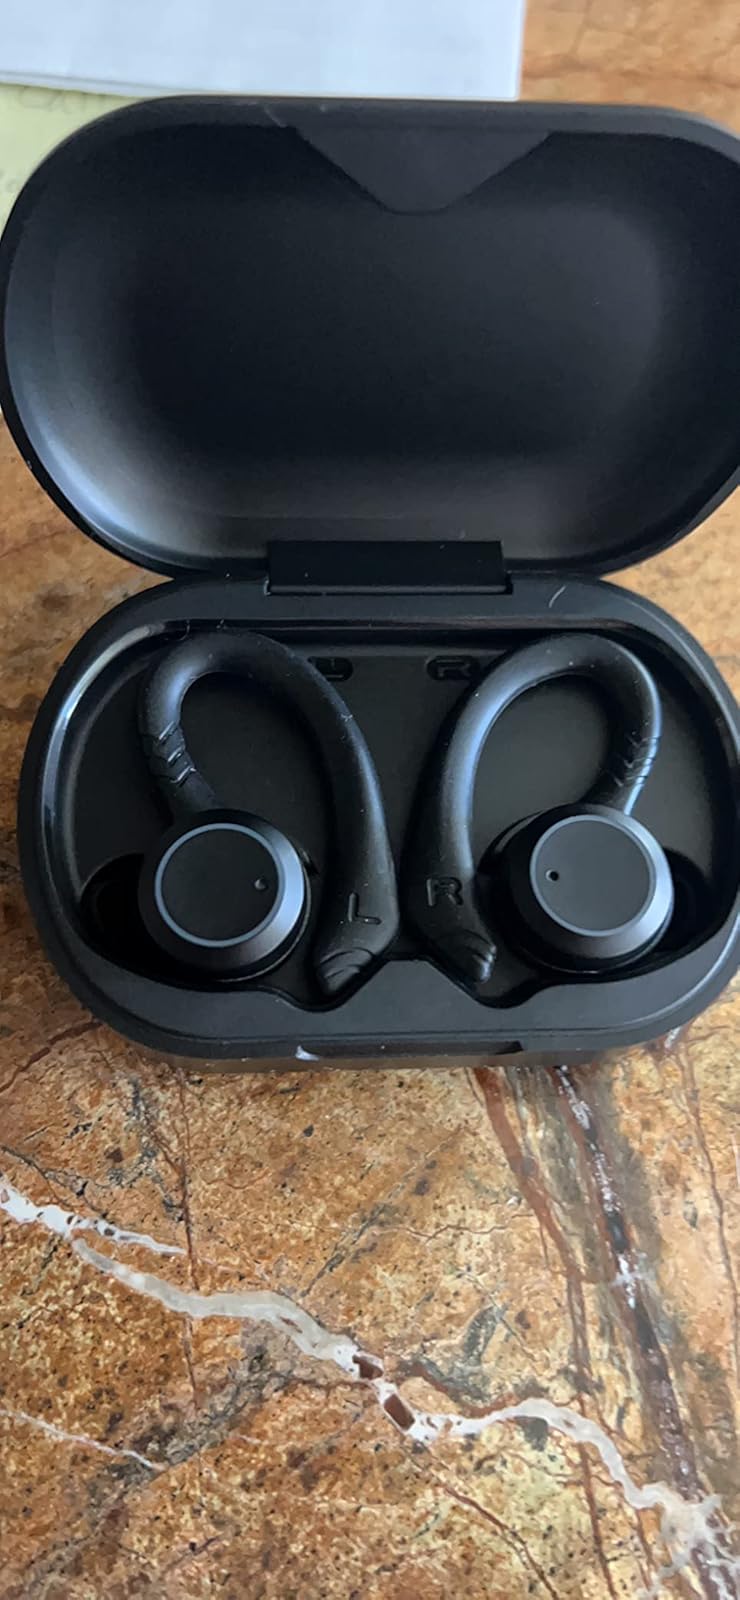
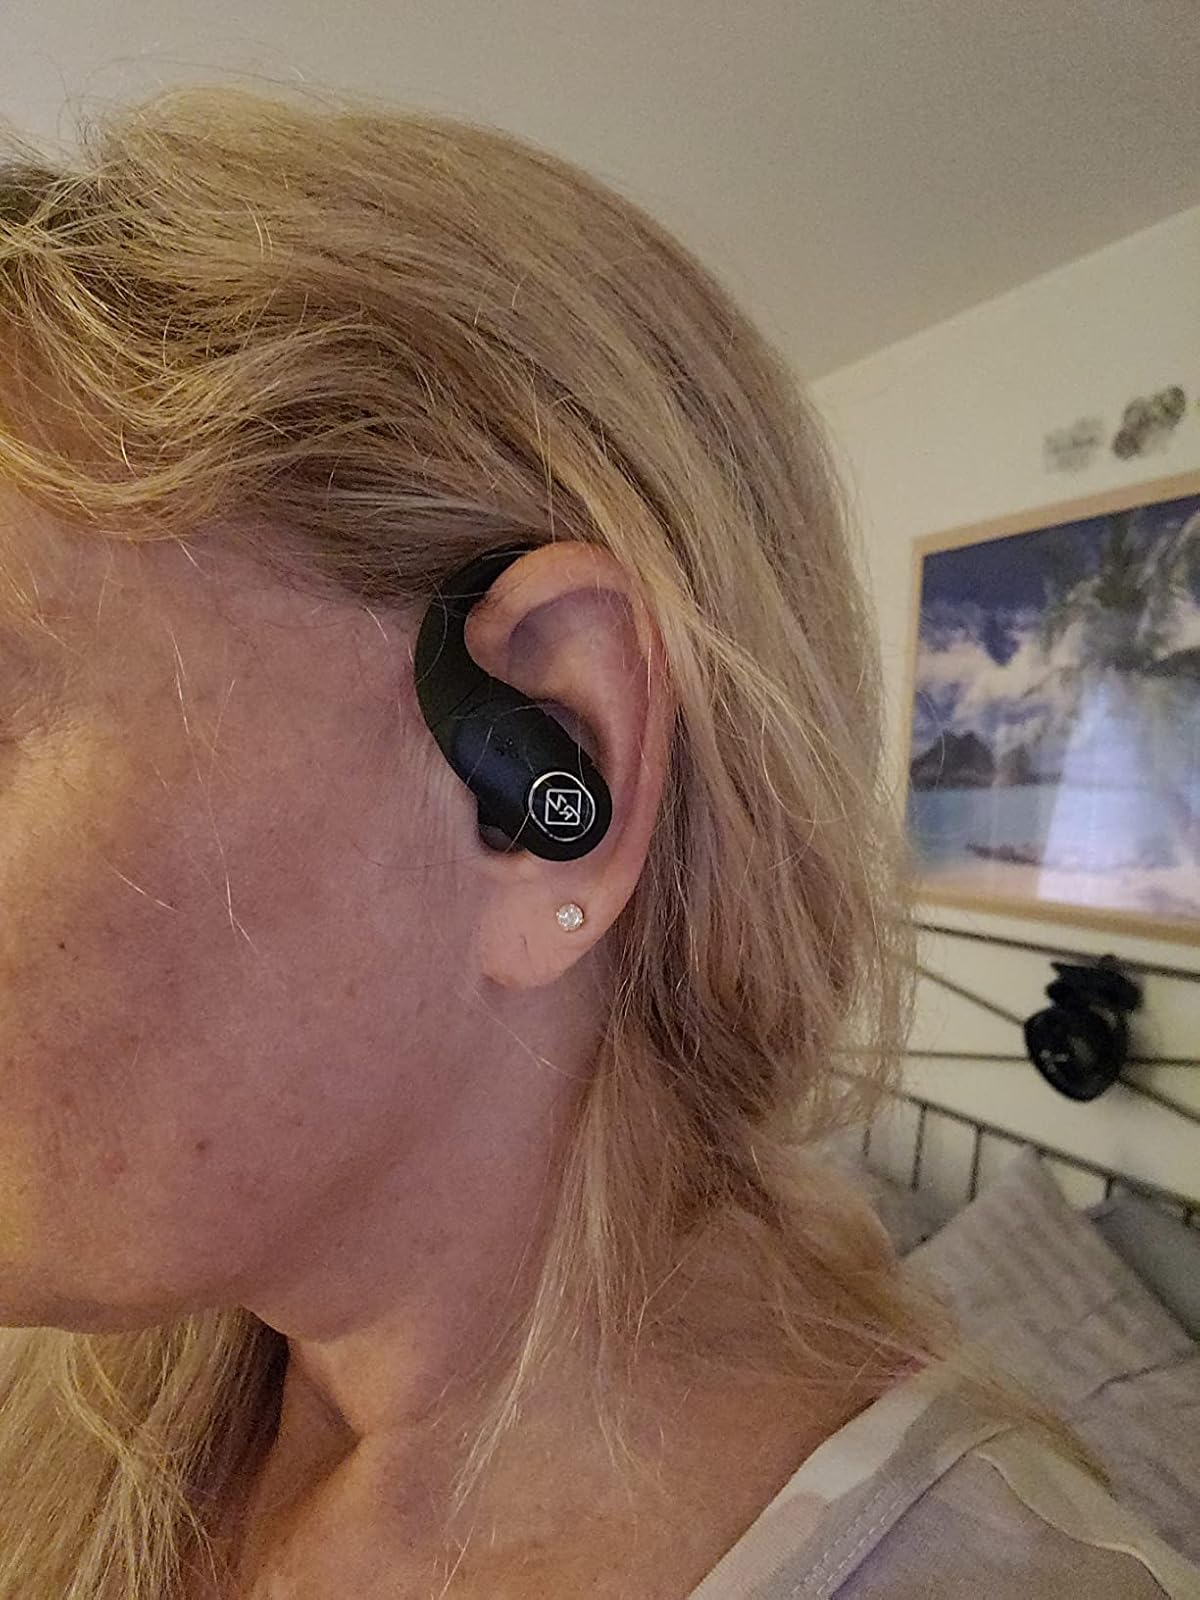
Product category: earbuds
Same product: no